Selma, Alabama

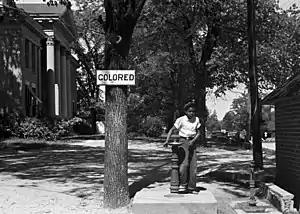
Segregated drinking fountain, 1938

In the 1960s, black people who pushed the boundaries, attempting to eat at "white-only" lunch counters or sit in the downstairs "white" section of movie theaters, were still beaten and arrested. Nearly half of Selma's residents were black, but because of the restrictive electoral laws and practices in place since the turn of the century, only one percent were registered to vote, preventing them from serving on juries or serving in local office. All the members of the city council were elected by at-large voting. Black people were prevented from registering to vote by means of a literacy test, administered in a subjective way, as well as through economic retaliation organized by the White Citizens' Council in response to civil rights activism, Ku Klux Klan violence and police repression. After the Supreme Court case "Smith v. Allwright" (1944) ended the use of white primaries by the Democratic Party, the Alabama state legislature passed a law giving voting registrars more authority to challenge prospective voters under the literacy test. In Selma, the county registration board opened doors for registration only two days a month, arrived late and took long lunches.